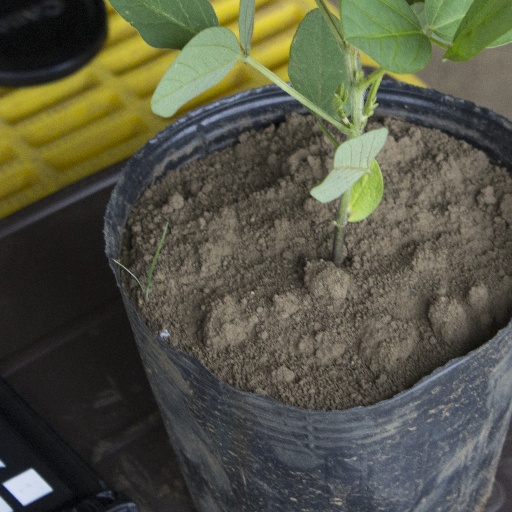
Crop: soybean